Coalescent angiogenesis

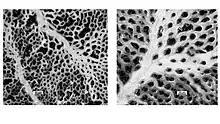
Coalescent angiogenesis. In the capillary mesh, capillaries fuse to form a larger vessel to increase blood flow. This picture was provided by Bianca Nitzsche and Axel Pries, Berlin, Germany

Angiogenesis is the process of the formation of new blood vessels from pre-existing vascular structures, which is needed for oxygenation of - and providing nutrients to - expanding tissue. Angiogenesis takes place through different modes of action. Coalescent angiogenesis is a mode of angiogenesis where vessels coalesce or fuse to increase blood circulation. This process transforms an inefficient net structure into a more efficient treelike structure. It is the opposite of intussusceptive angiogenesis, which is where vessels split to form new vessels.